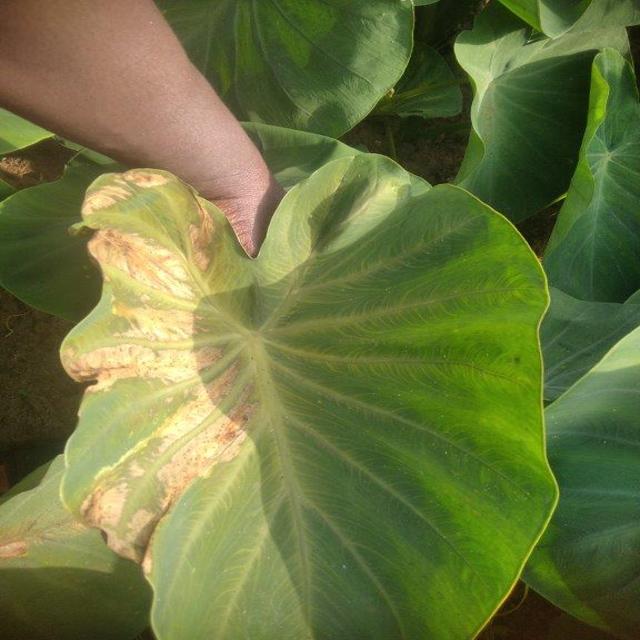
Label: Mid_Blight